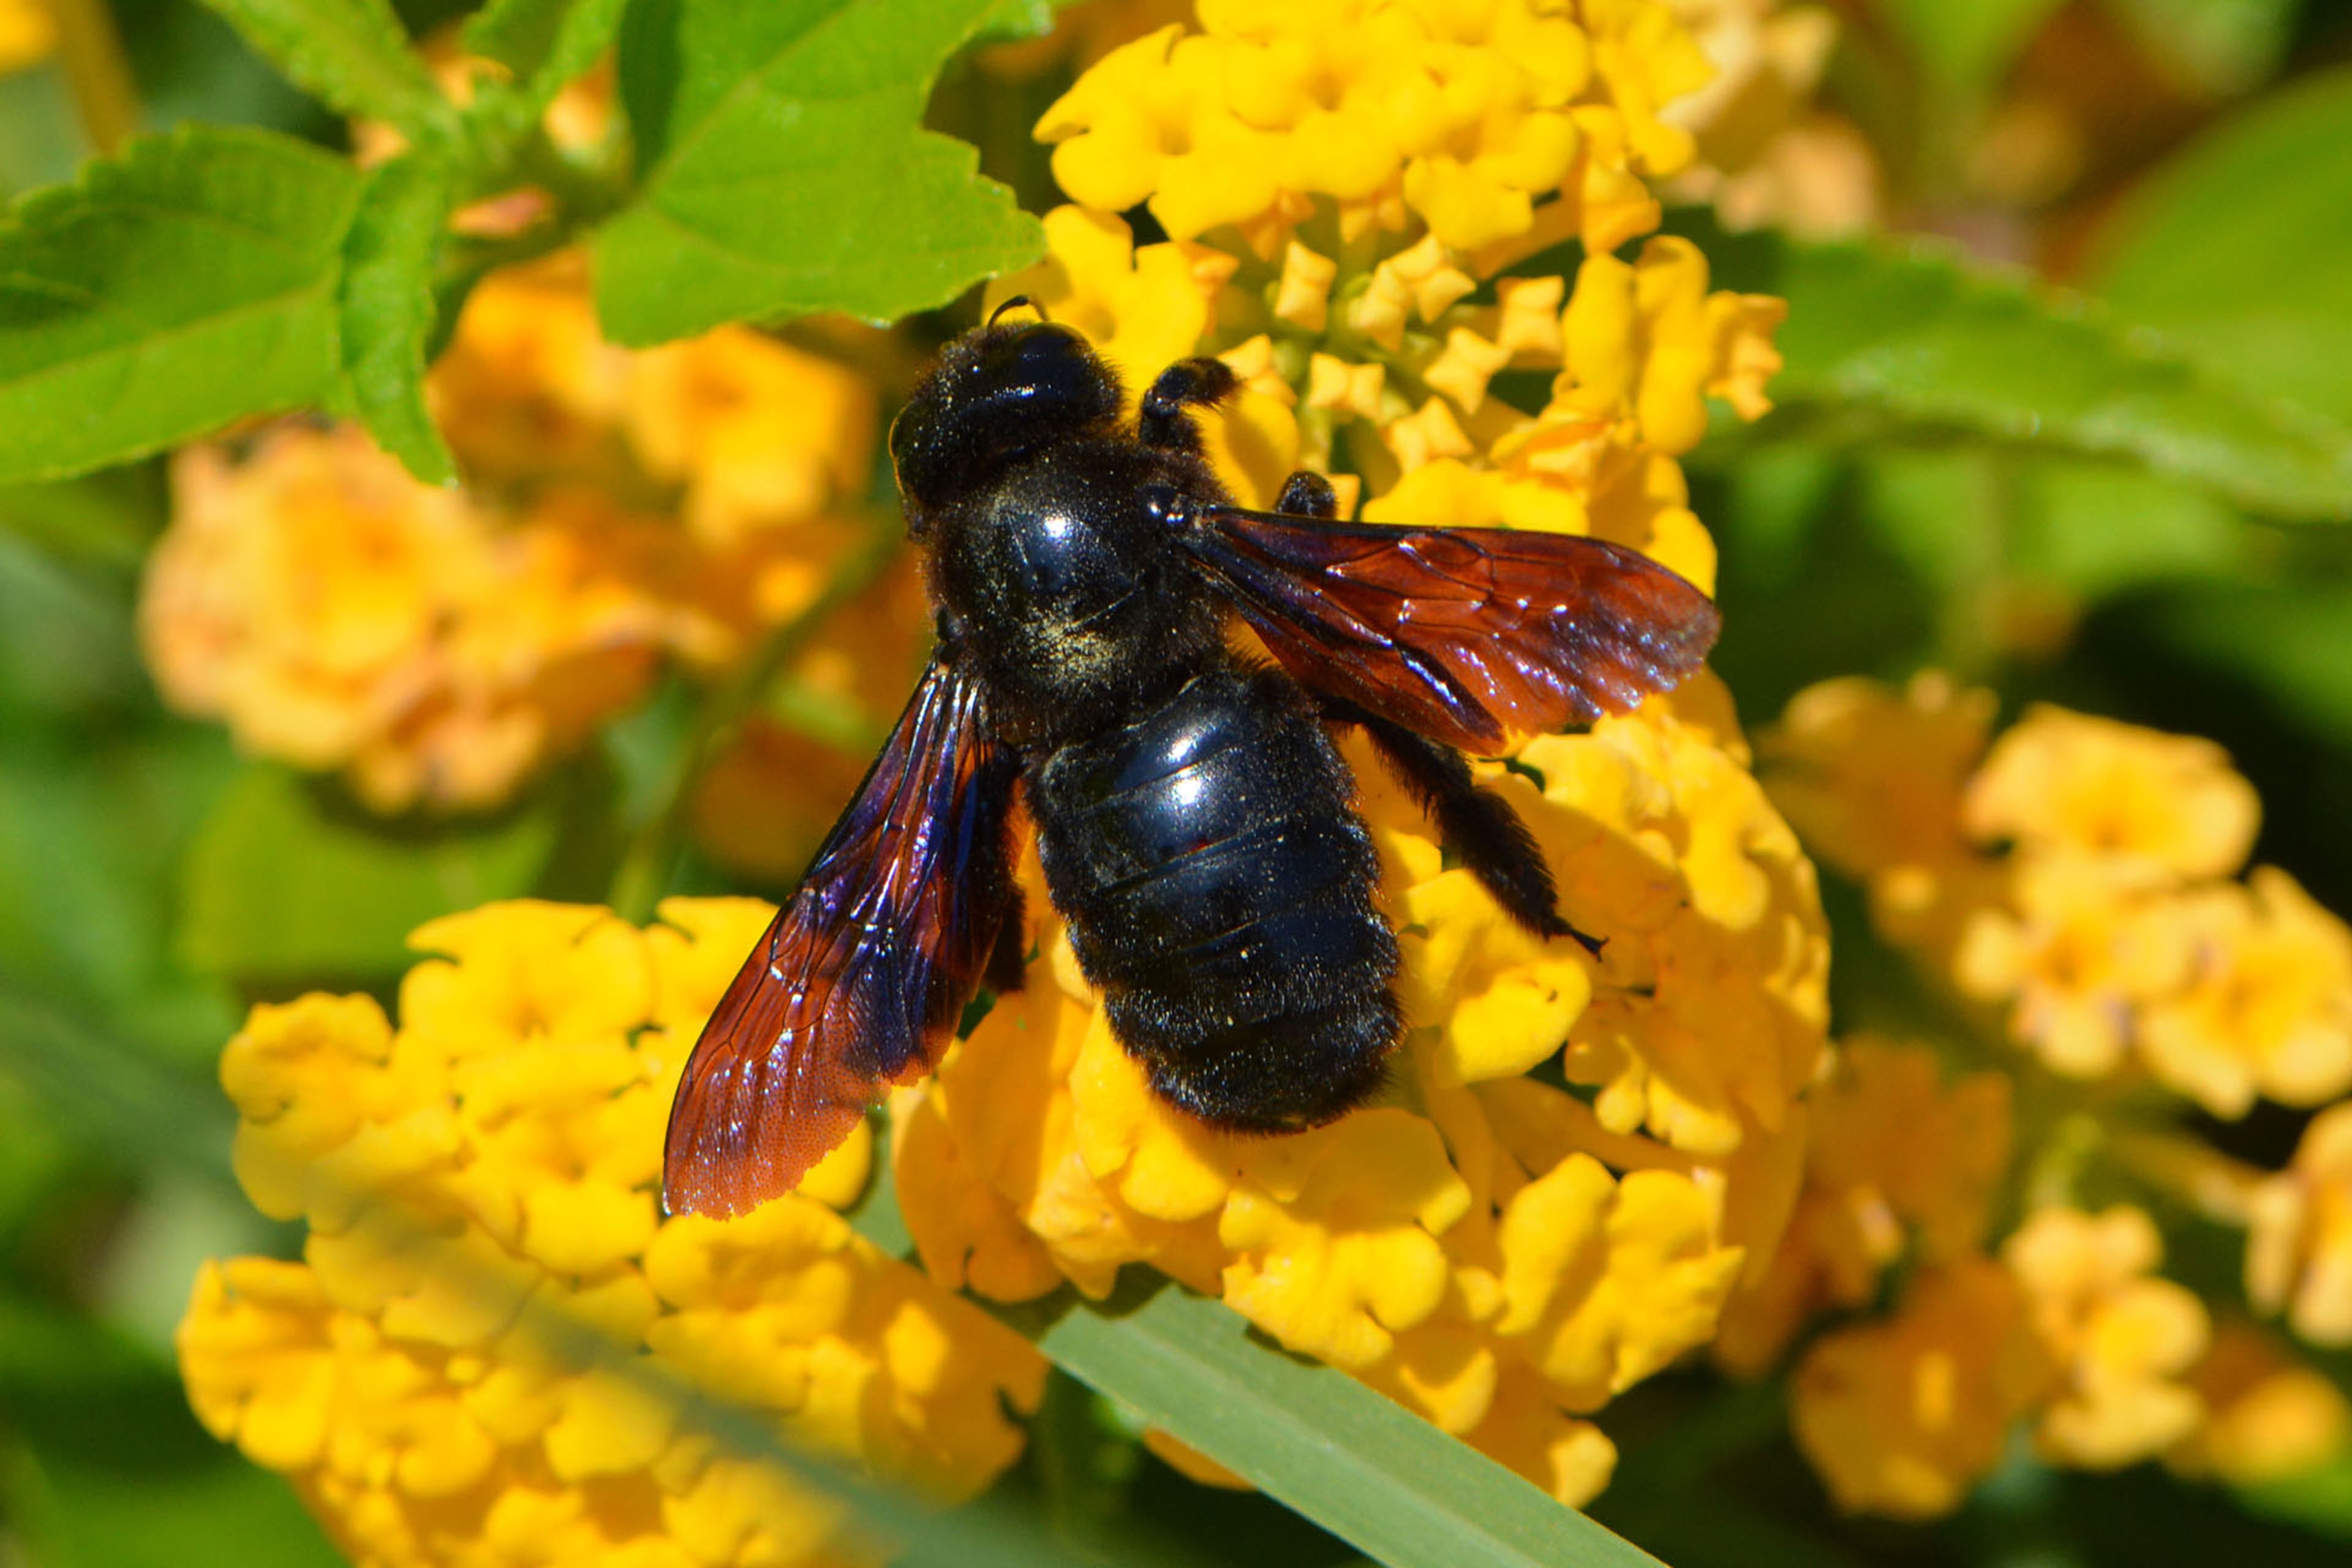
blossom, flower, bloom, animal, pollen, insect, macro, yellow, flora, fauna, invertebrate, bee, wasp, bumblebee, nectar, macro photography, honey bee, bee on flower, pollinator, membrane winged insect